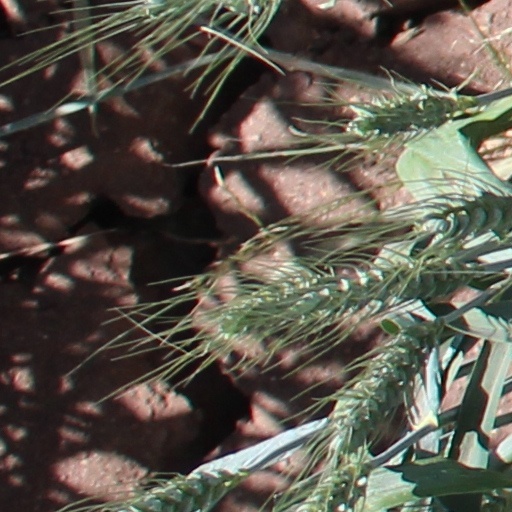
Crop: wheat